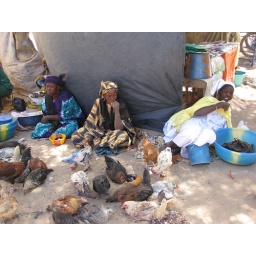
Women selling chickens in the market